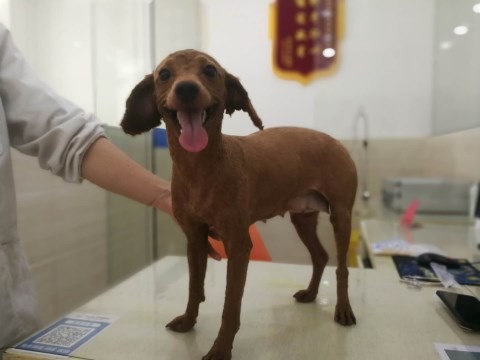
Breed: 2925-n000114-toy_poodle